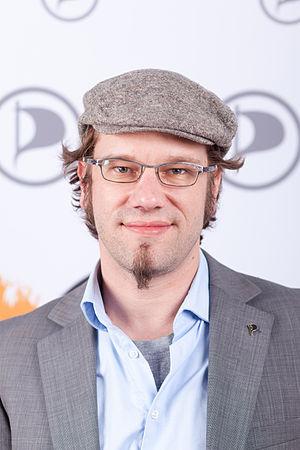
Le Parti des pirates, est un parti politique allemand créé en 2006, inspiré par le Piratpartiet suédois. De tous les partis membres de l'organisation internationale, c'est celui qui a le mieux réussi. Le parti parvient à décrocher des sièges lors des élections aux assemblées de quatre Länder à partir de son entrée à la Chambre des députés de Berlin fin 2011, mais il connaît par la suite un échec et perd tous ses sièges en 2017. Il compte également plusieurs dizaines de conseillers municipaux.